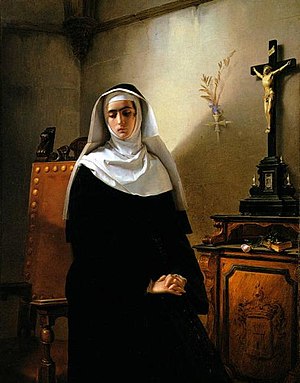
Giuseppe Molteni / Galleri
Giuseppe Molteni var en italiensk maler.